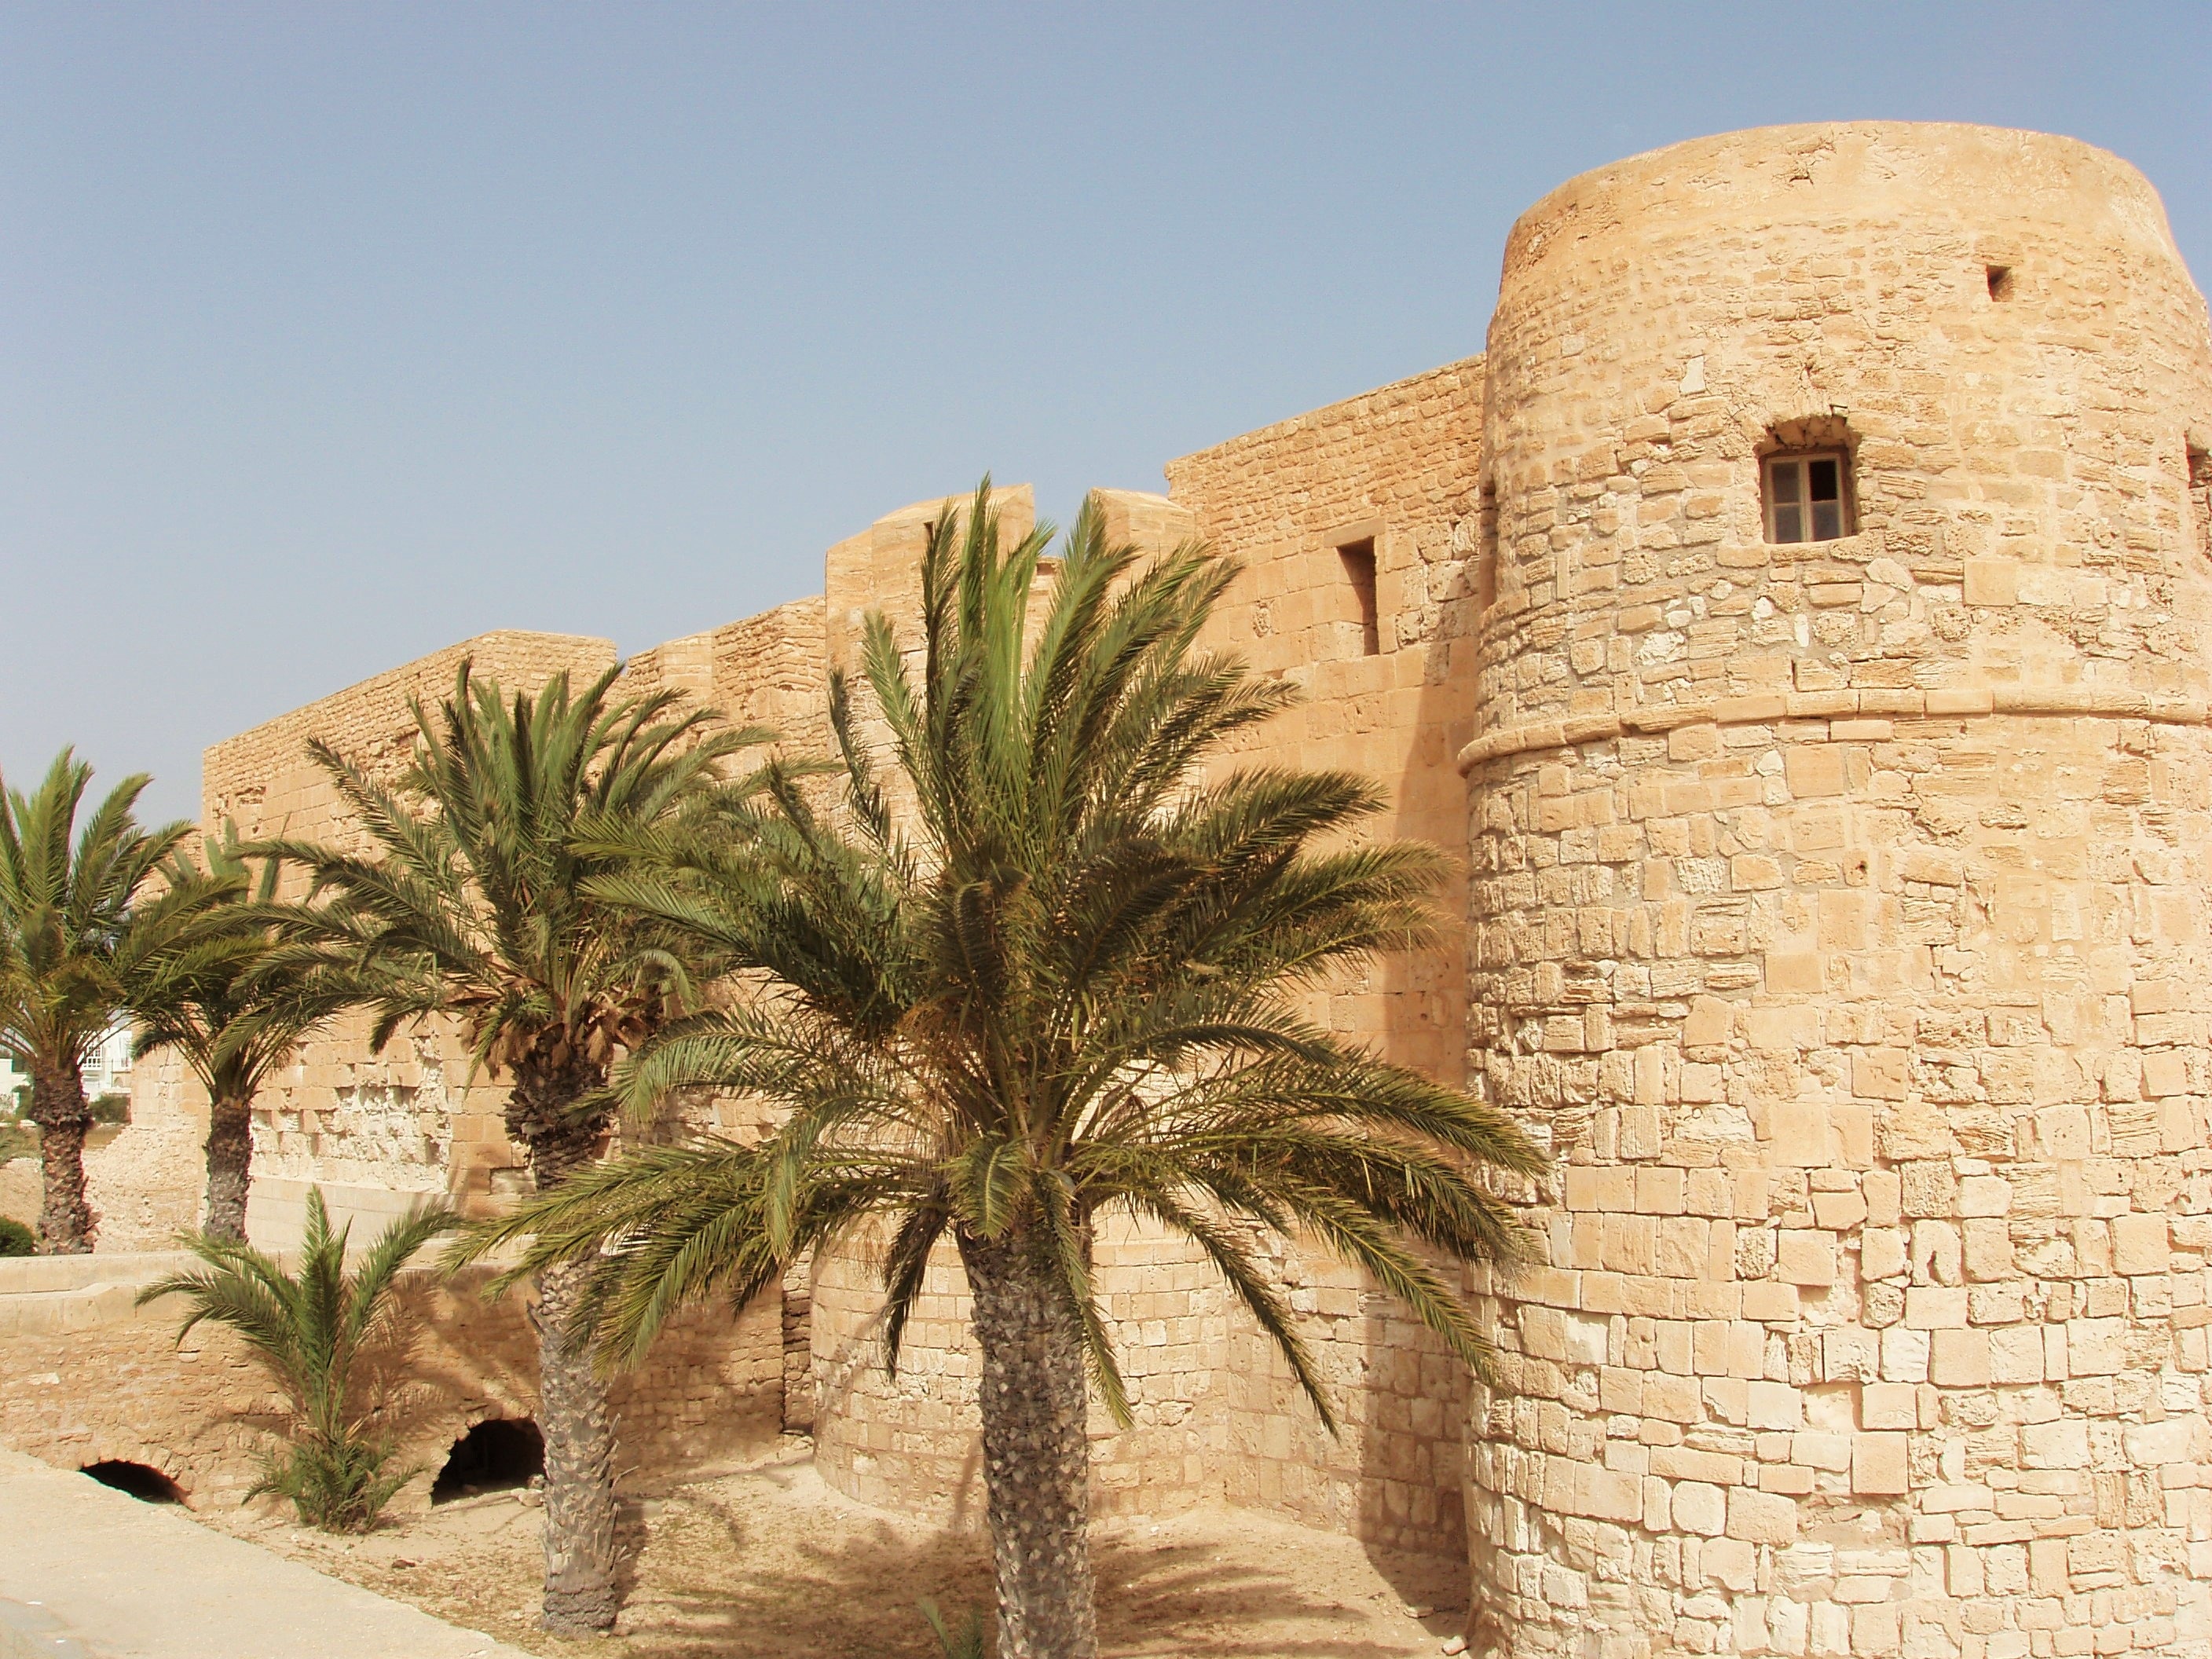
travel, castle, stones, heritage, exotic, palm trees, wadi, tunisia, djerba, archaeological site, ancient history, arecales